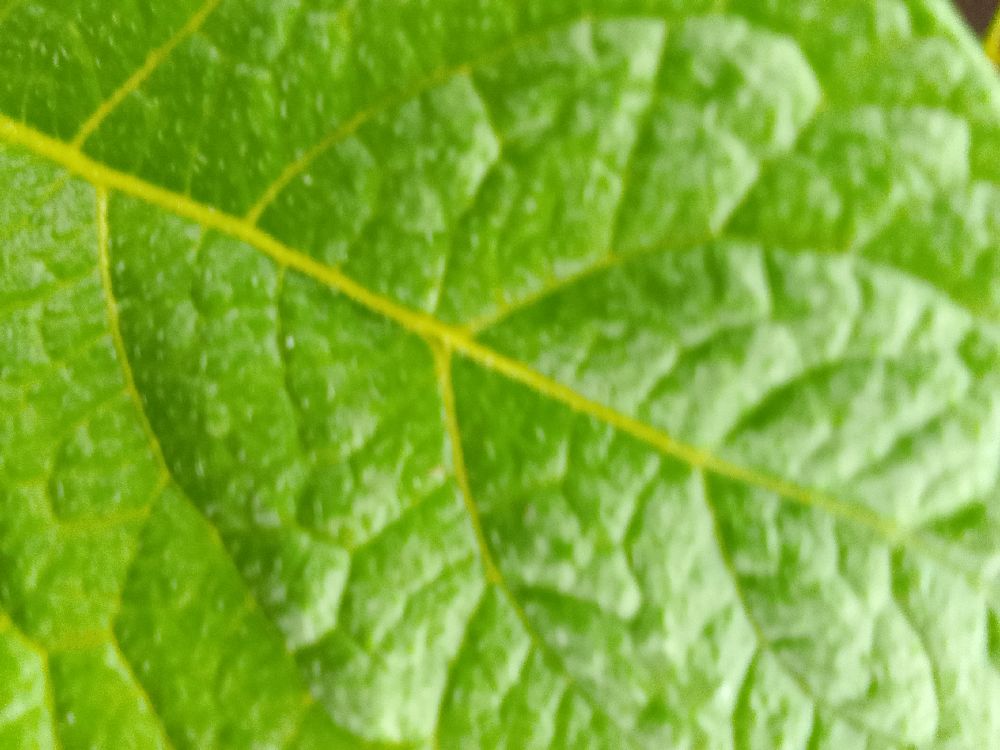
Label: Healthy